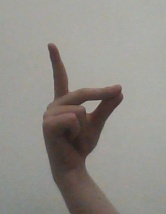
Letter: ta